Staughton Vale, Victoria

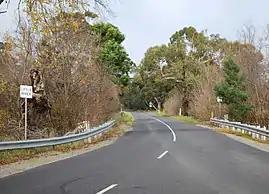
Bridge over the Little River at Staughton Vale

Staughton Vale is a locality in the City of Greater Geelong, Victoria, Australia. Its local government area is the City of Greater Geelong.